2013–14 Ukrainian Cup

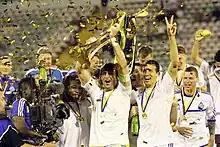
Dynamo players with the cup trophy after the final match

The 2013–14 Ukrainian Cup was the 23rd annual season of Ukraine's football knockout competition.